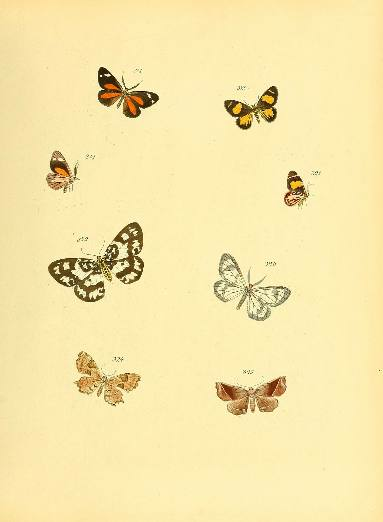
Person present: No